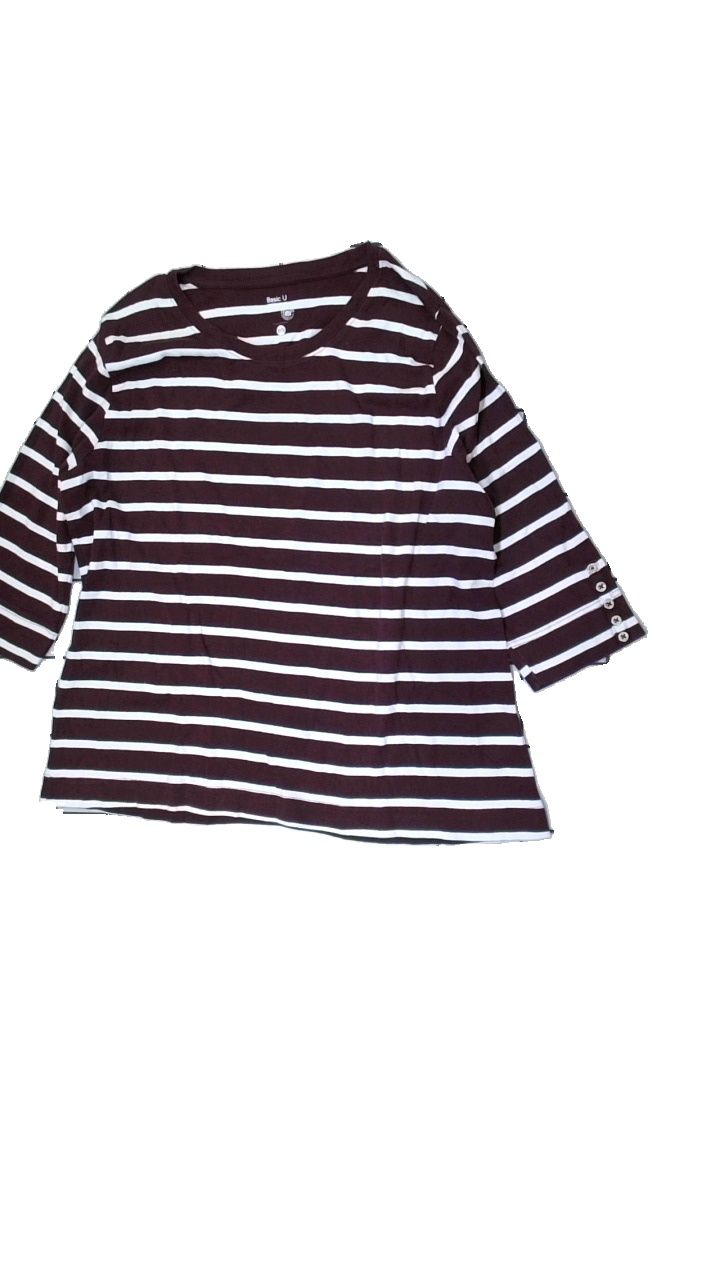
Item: Top (Ladies)
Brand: Basic U
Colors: Red, White
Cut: C-collar, Regular
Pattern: Striped
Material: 100% Cotton
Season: All
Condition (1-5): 5
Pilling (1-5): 5
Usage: Reuse
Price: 50-100